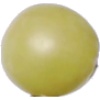
Label: Grape White 2